Psalm 24

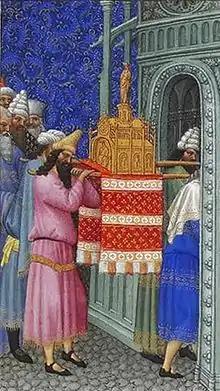
The Ark carried into the Temple, from "Très Riches Heures du Duc de Berry" (early 15th c.)

David may have composed this psalm after buying the Temple Mount, intending for it to be sung at the dedication of the Temple by his son, Solomon. In verses 7 and 9, he instructs the gates of the Temple to open to receive God's glory at that time. The Talmud notes that when Solomon came to dedicate the Temple and bring in the Ark of the Covenant, the gates refused to open. They acceded only after Solomon prayed for them to open in the merit of his father, David. Another possible "Sitz im Leben" of Psalm 24 is the situation described in 1 Chronicles 15 and 2 Samuel 6 where David brings the Ark of the Covenant from Obed-Edom's house up to the Tabernacle in Jerusalem.